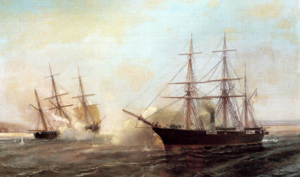
22 août : convention pour l’amélioration du sort des militaires blessés dans les armées en campagne. Le Comité international de la Croix-Rouge est officiellement créé à Genève.
Le combat naval à Cherbourg, connu aux États-Unis sous le nom de Battle of Cherbourg, quelquefois Battle off Cherbourg ou Sinking of CSS Alabama est un combat naval qui opposa, le 19 juin 1864, lors de la guerre de Sécession américaine, un navire de la marine confédérée, le CSS Alabama à un navire de la marine de l'Union, l'USS Kearsarge au large du port français de Cherbourg dans la Manche et se conclut par le naufrage du navire sudiste.